Priest Barracks of Dachau Concentration Camp

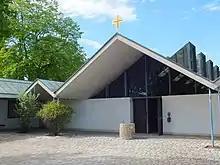
Carmel of the Precious Blood. The atrium is entered through the former Guard Tower.

A Discalced Carmelite Convent is situated by the North Guard Tower at Dachau, the Carmel of the Precious Blood, where the nuns offer prayers for atonement. The convent houses the "Madonna of Dachau", a statue of Mary from the Priests' Barracks. Former prisoners are also buried at the convent. The monastery also houses relics the priest-martyrs, such as handmade vessels from sheet the priests used for secretly celebrated Masses.